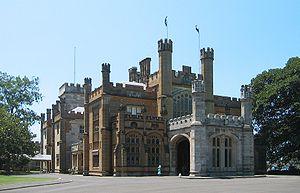
L’architecture australienne, au moins au début de l'histoire du pays, fut influencée par les architectures anglaise et américaine. Au mieux, les architectes australiens cherchaient à être les premiers à importer les nouveaux styles et essayaient de leur donner des caractères locaux. L'architecture australienne contemporaine post-seconde Guerre mondiale reflète le multiculturalisme de la société australienne et lui donne une identité émergente multifactorielle.
Francis Howard Greenway est un architecte colonial devenu emblématique en Australie.